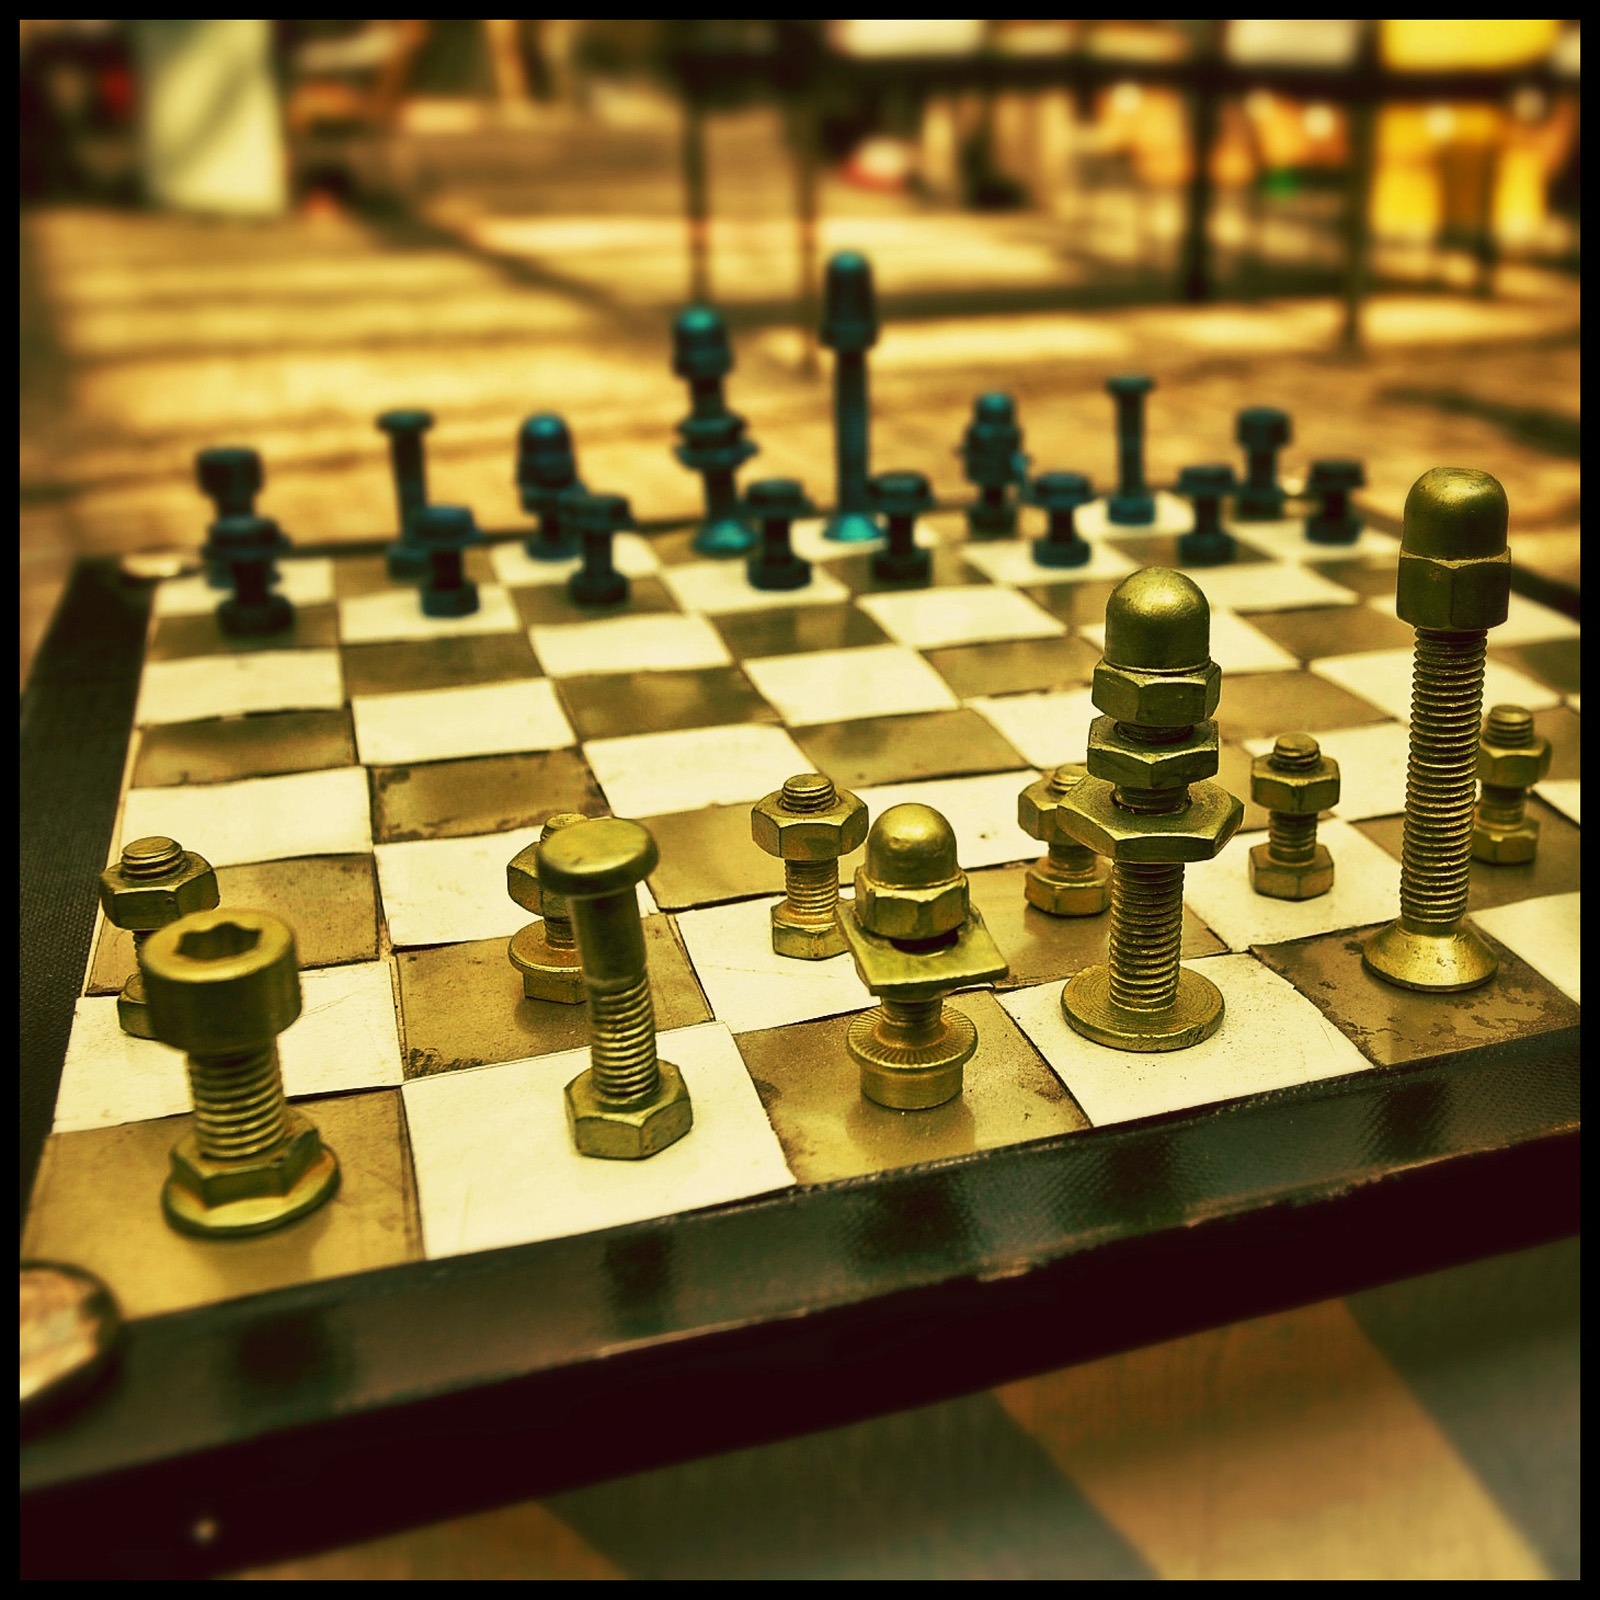
urban, recreation, metal, board game, sports, chess, chessboard, games, indoor games and sports, tabletop game